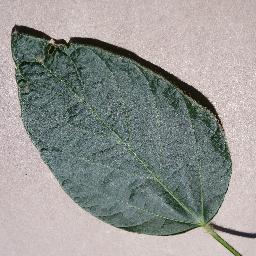
Label: Soybean___healthy